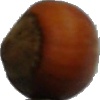
Label: nut_forest